Federico Canuti

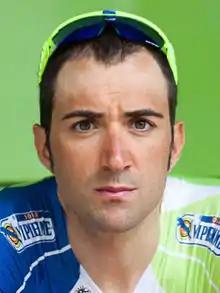
Canuti at the 2012 Critérium du Dauphiné

Federico Canuti (born 30 August 1985) is an Italian former professional road bicycle racer, who rode professionally between 2008 and 2013 for the and teams, and in 2017 for the team.